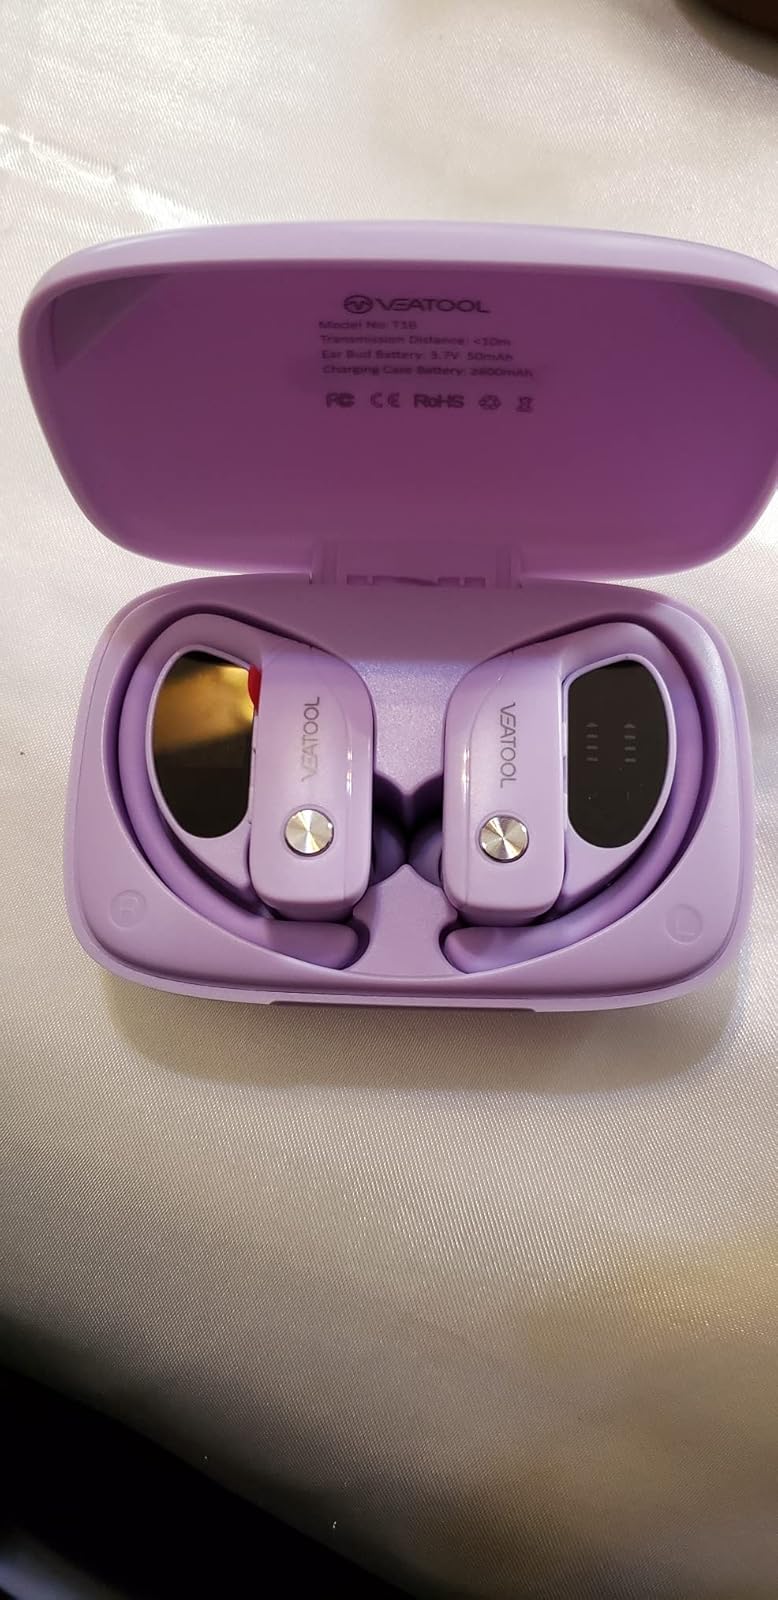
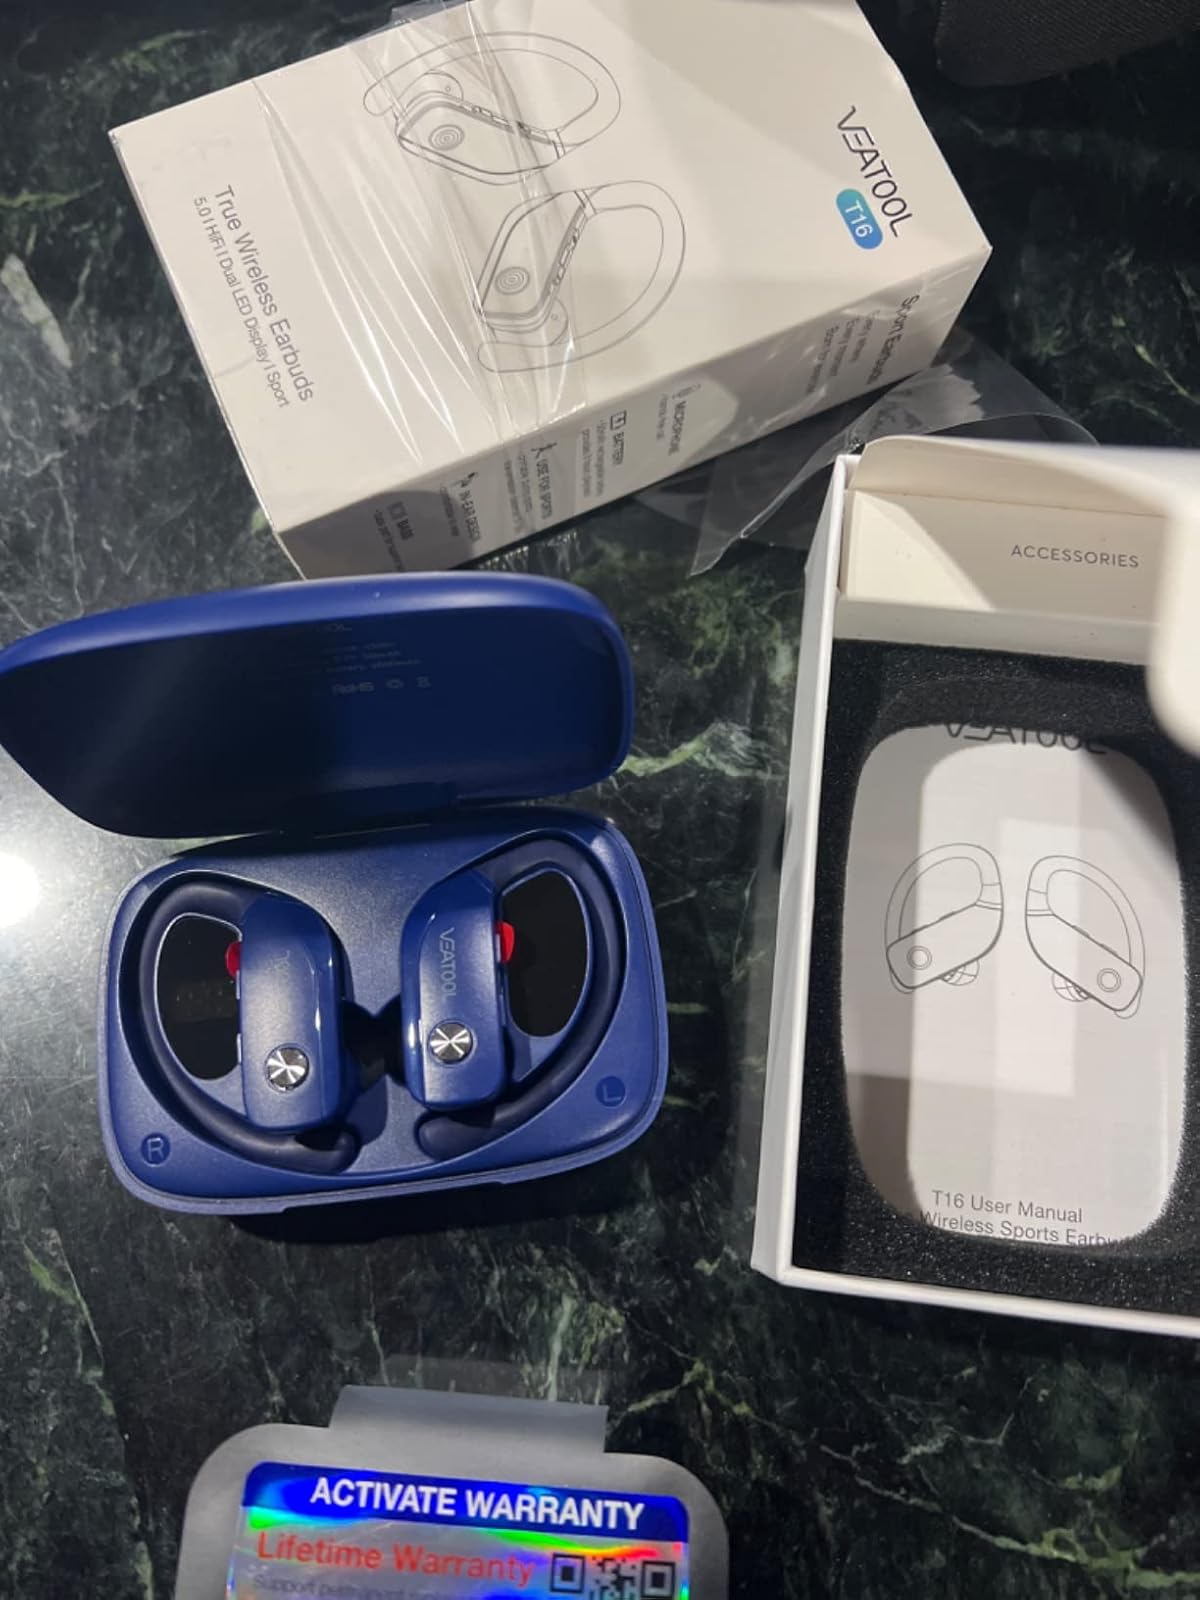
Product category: earbuds
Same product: no